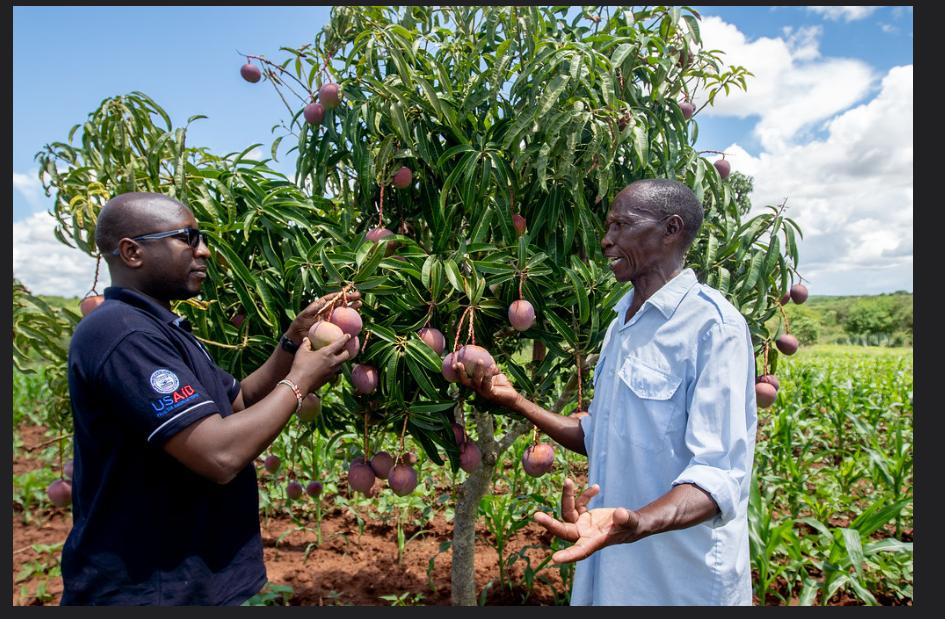
Watu wawili wamesimama chini ya mti wa maembe, uliotawaliwa na matunda yaliyokomaa, mmoja wao aliyevaa shati la bluu na miwani ya jua anashika embe kwa makini, akichunguza kwa utaalamu. Mwenzake aliyevalia shati jeupe anaonekana kujadili jambo kwa makini.